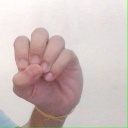
अक्षर: उ